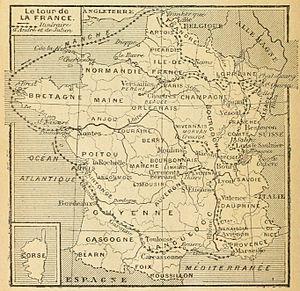
Le tour de la France par deux enfants, par George Bruno, manuel scolaire, édition de 1904.
Le Tour de la France par deux enfants est un manuel de lecture scolaire d'Augustine Fouillée, publié sous le pseudonyme de G. Bruno en 1877.